Old Walton Bridge

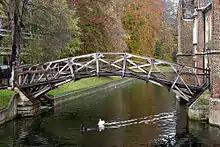
Etheridge's Mathematical Bridge in Cambridge.

The design of the bridge was by William Etheridge who also designed the smaller but similar Mathematical Bridge across the River Cam at Queens' College, Cambridge, and had been responsible for the construction of many of the timber centres of the Westminster Bridge while working as James King's foreman. First constructed between 1749 and 1750, this bridge still stands, although it has been rebuilt twice, most recently in 1905. The Old Walton Bridge was supported by four central stone piers connected by three arches built of wooden beams and joists. The span of the central arch was 130 feet (39 m), at the time the widest unsupported span in England (it was surpassed by William Edwards Bridge at Pontypridd). The other two main arches were each 44 feet (13 m), though Dicker later suggested that the design would have allowed for side spans of 70 ft or more. Away from the water were five further small brickwork arches on each side of the river.